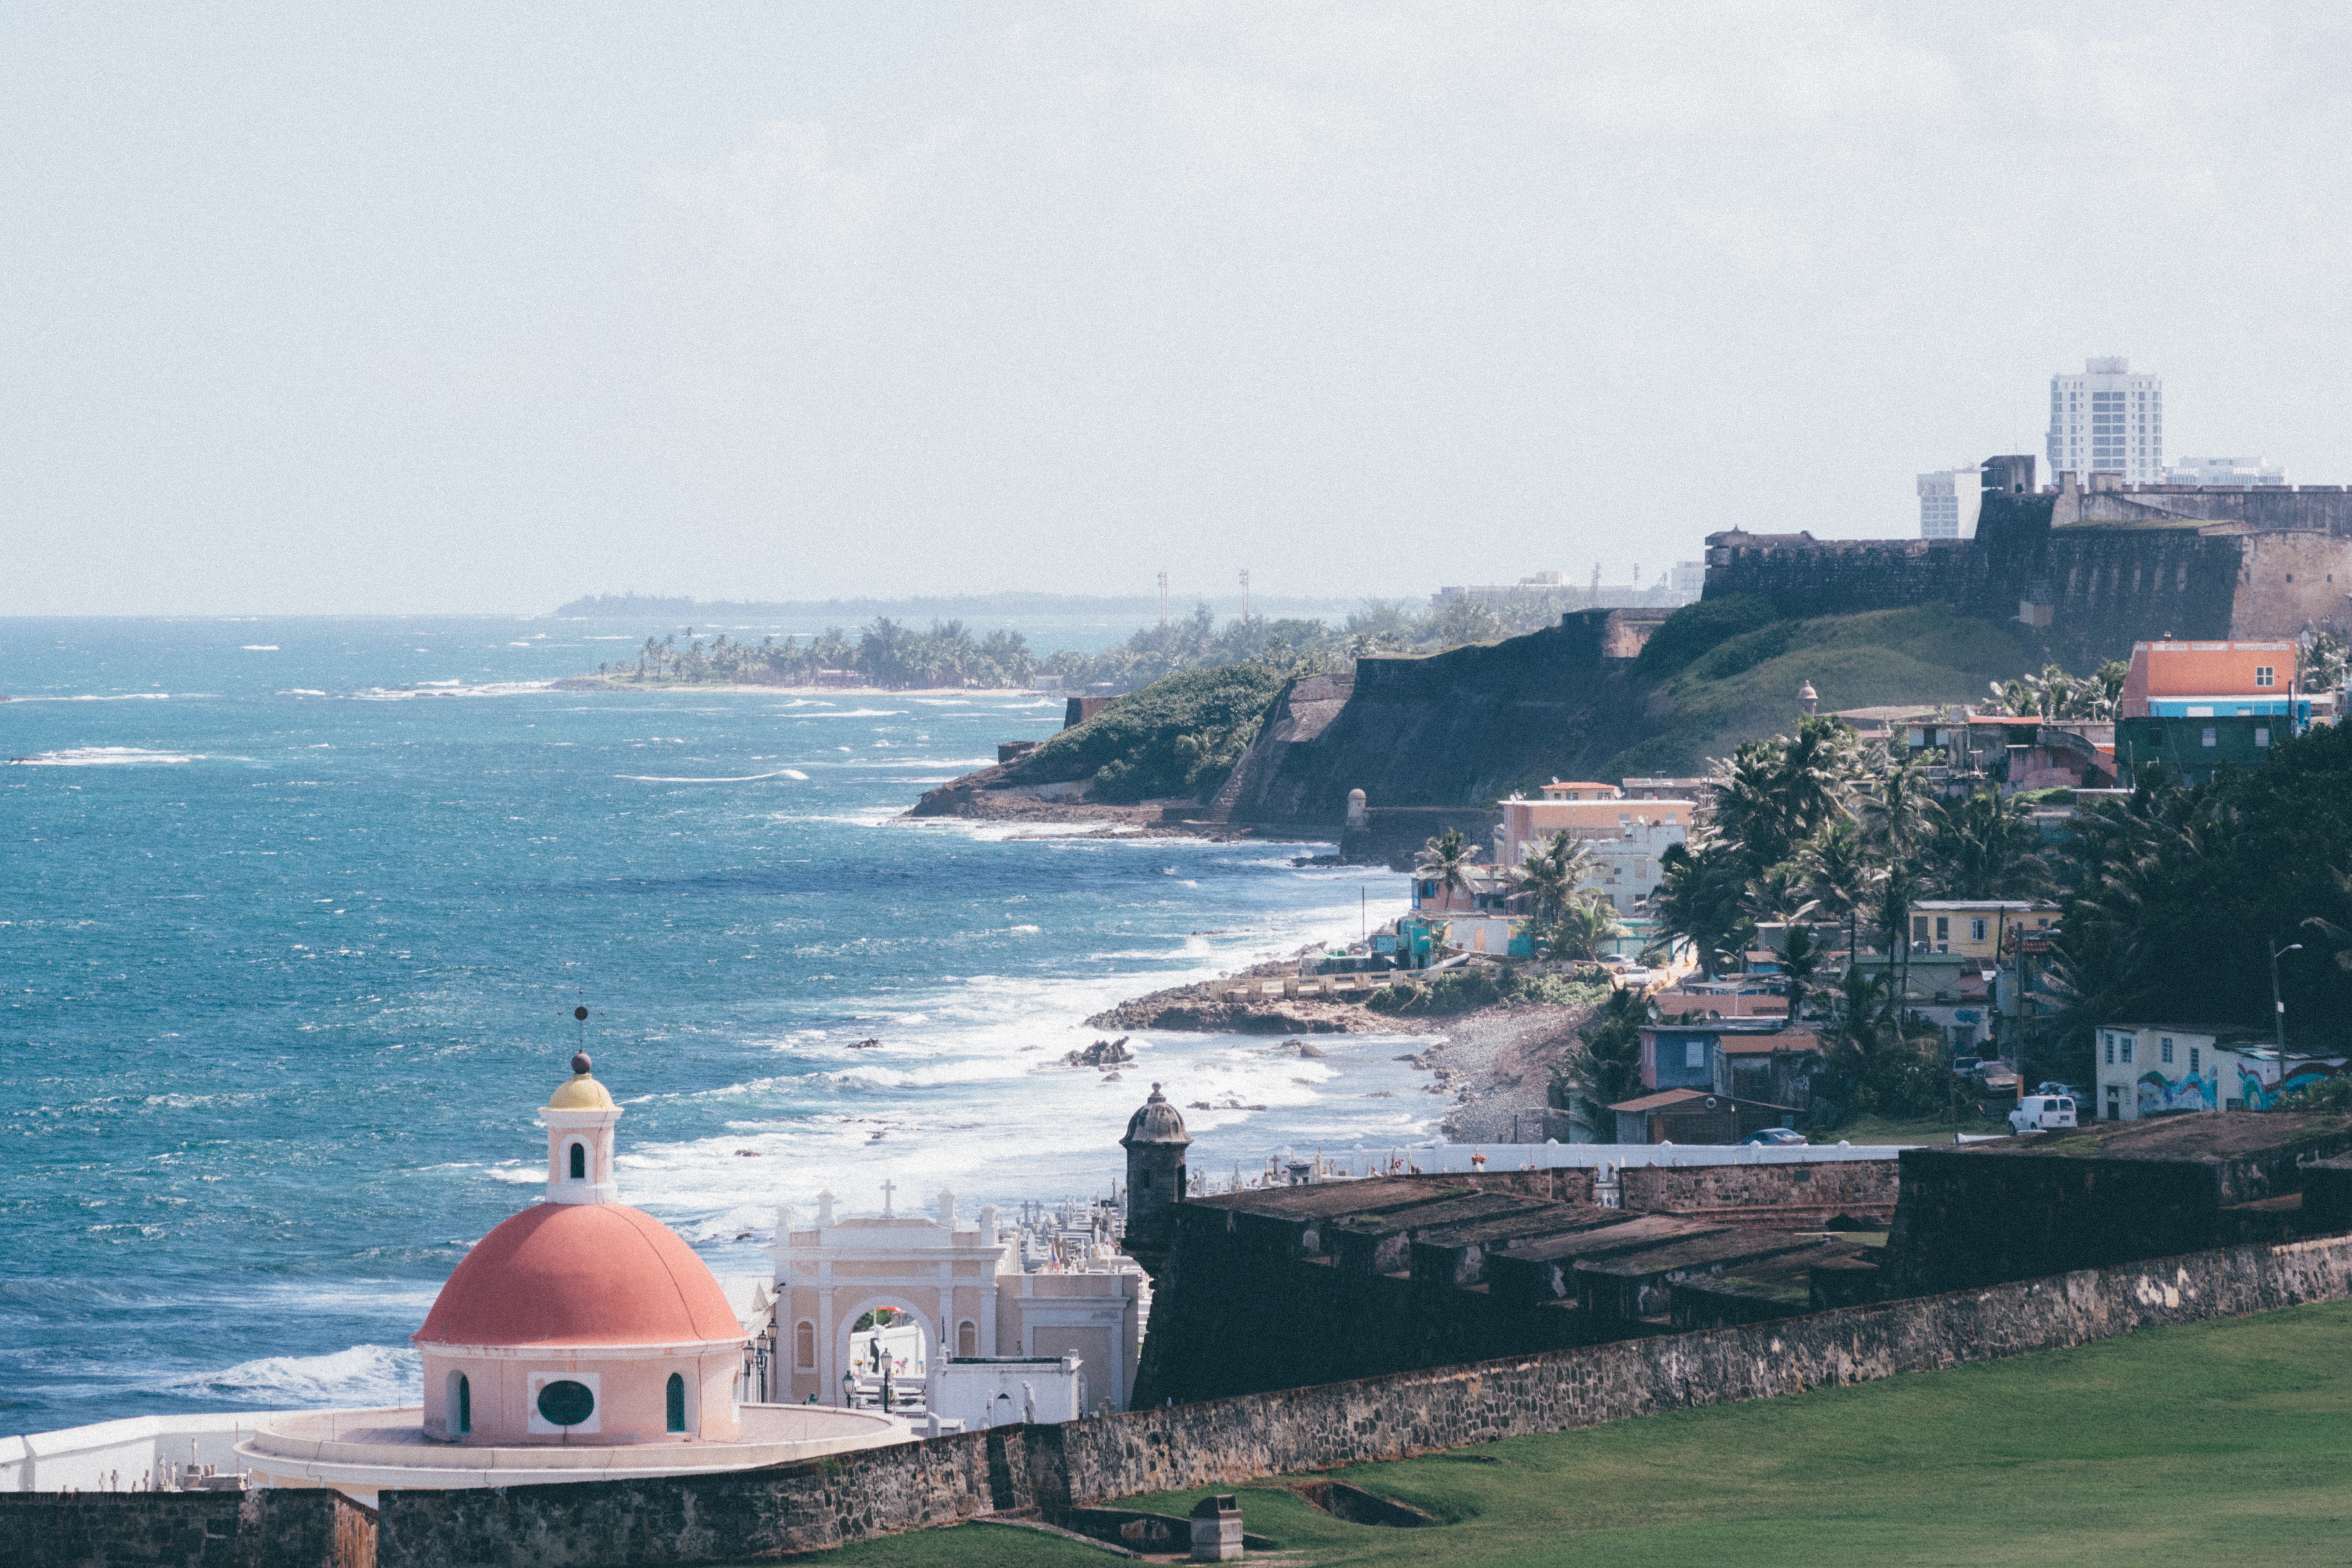
sea, coast, ocean, cliff, vehicle, tower, bay, harbor, fortification, terrain, ferry, cape